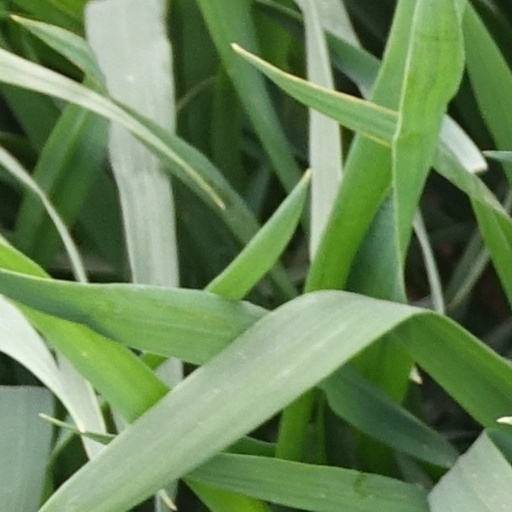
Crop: wheat